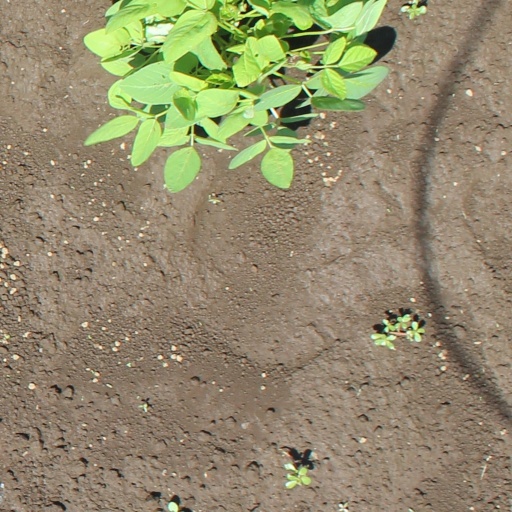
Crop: soybean